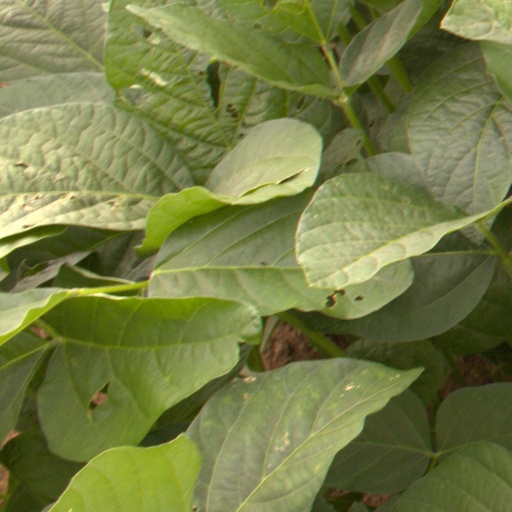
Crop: soybean